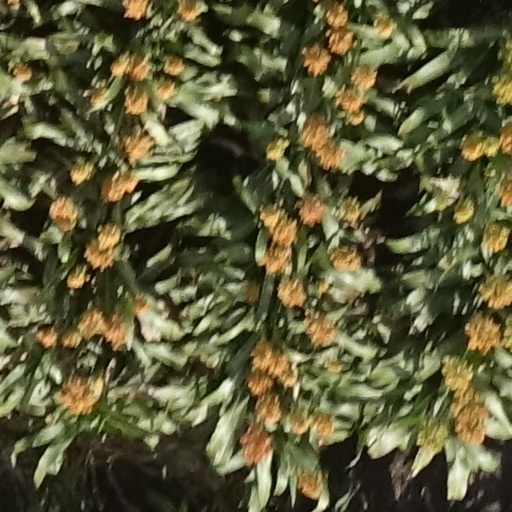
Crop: sorghum